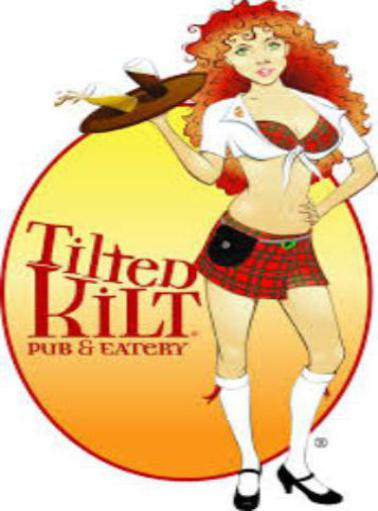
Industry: Clothes